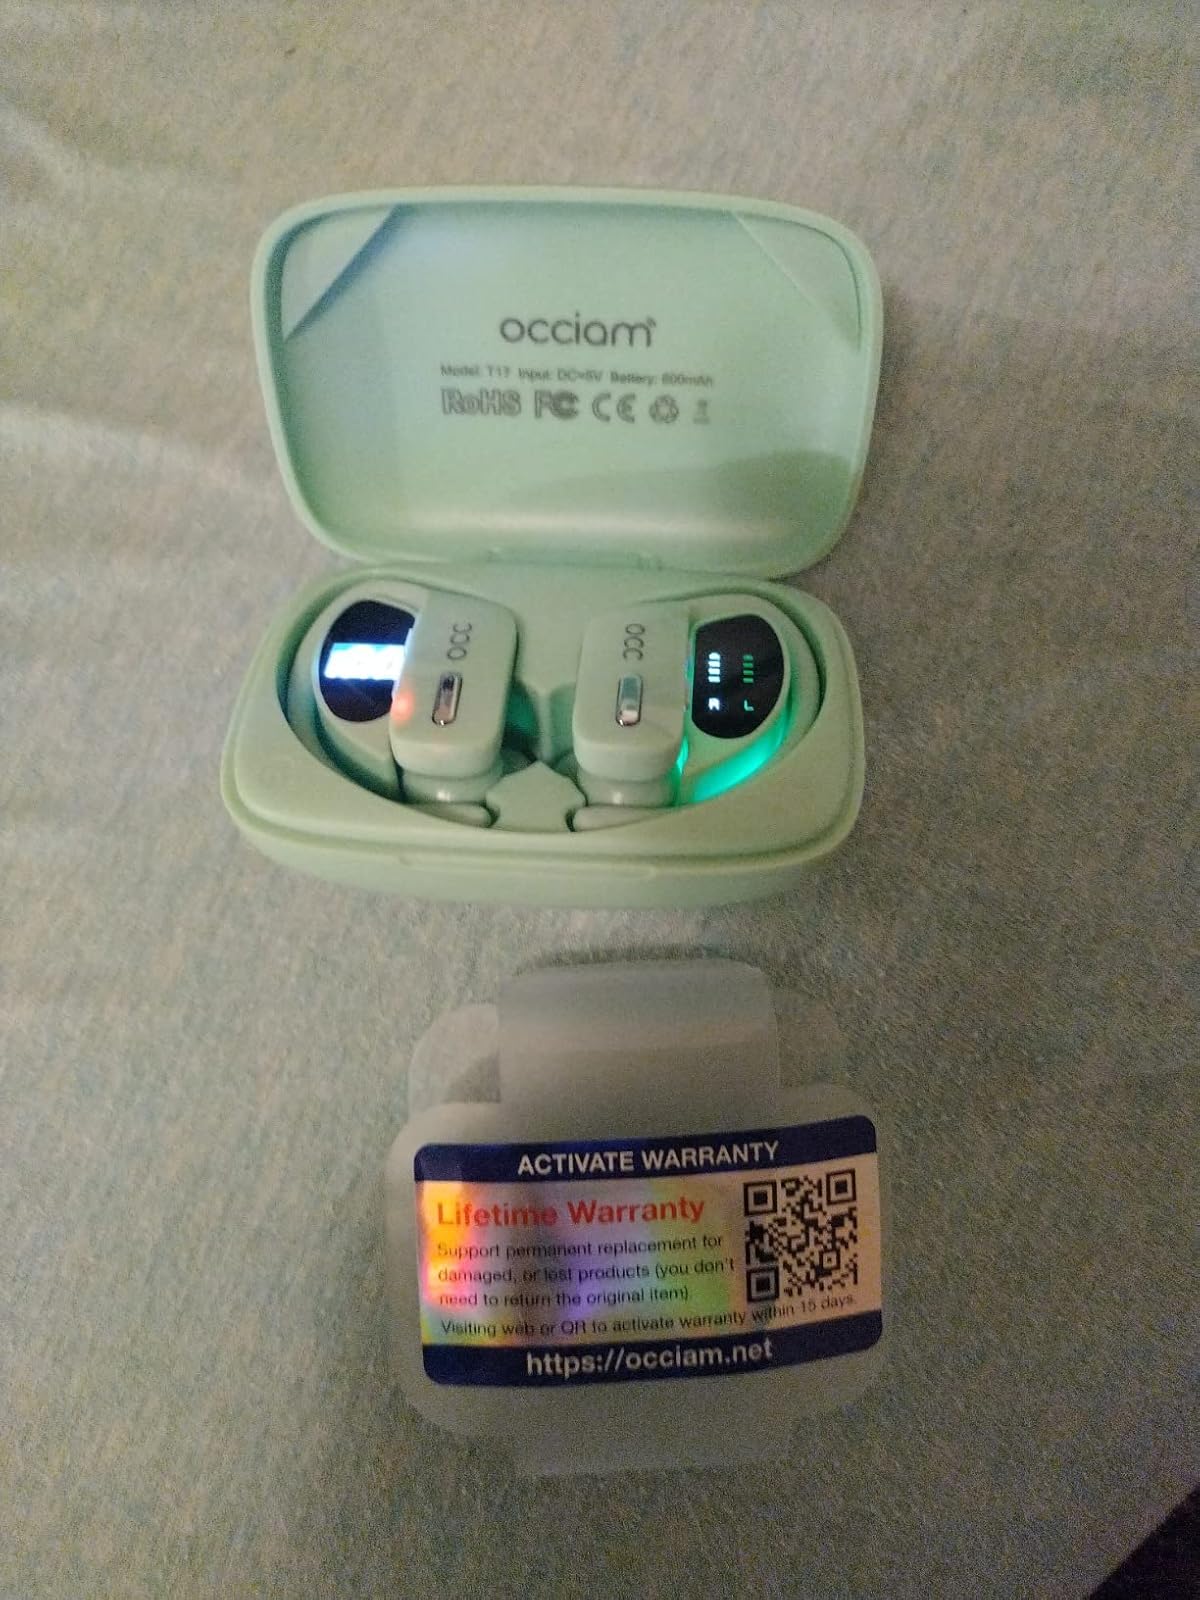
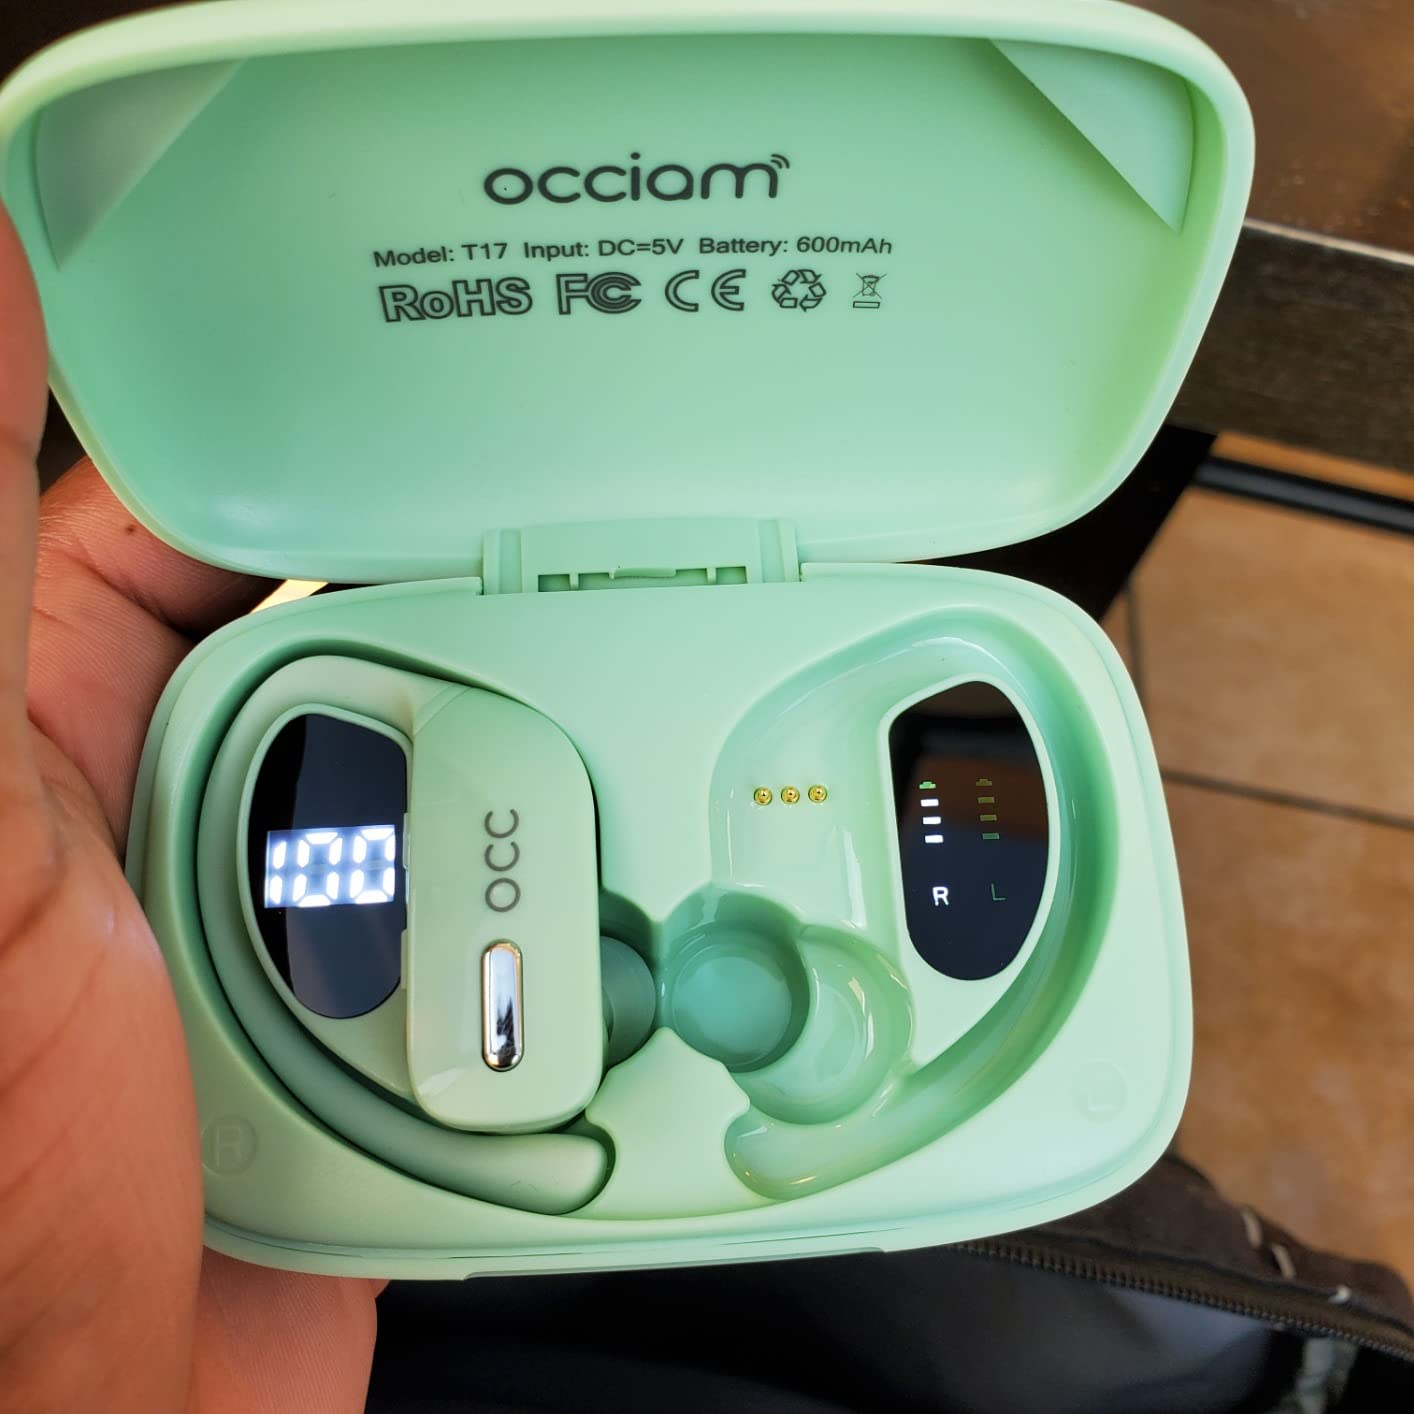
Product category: earbuds
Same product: yes